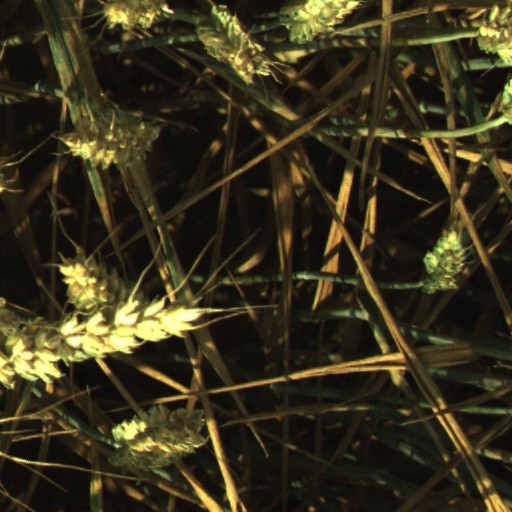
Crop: wheat